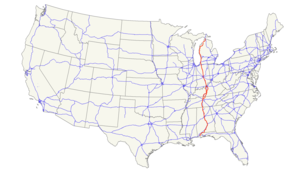
L'U.S. Route 31 est une route traversant les États-Unis du sud vers le nord. Partant du comté de Baldwin au bord du golfe du Mexique, elle rejoint le détroit de Mackinac dans le Michigan, entre le lac Michigan et le lac Huron.